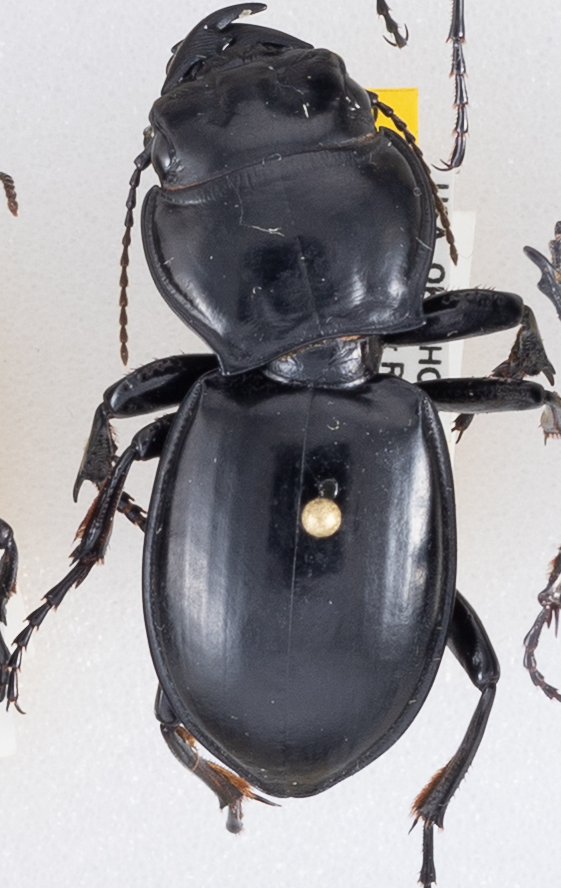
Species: Pasimachus californicus
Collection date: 2018-07-11
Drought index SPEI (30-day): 0.26
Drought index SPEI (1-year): -0.926
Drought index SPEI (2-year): -0.8